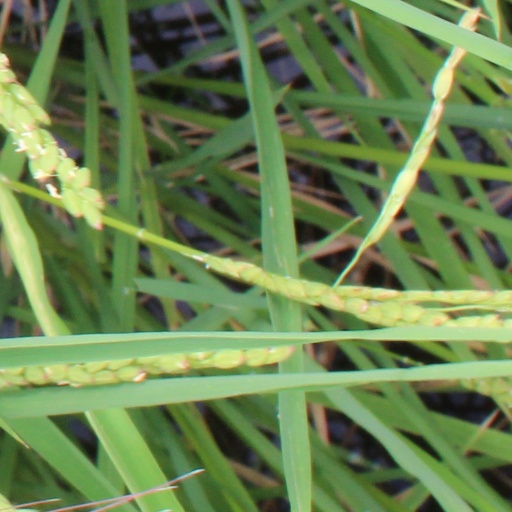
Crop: rice